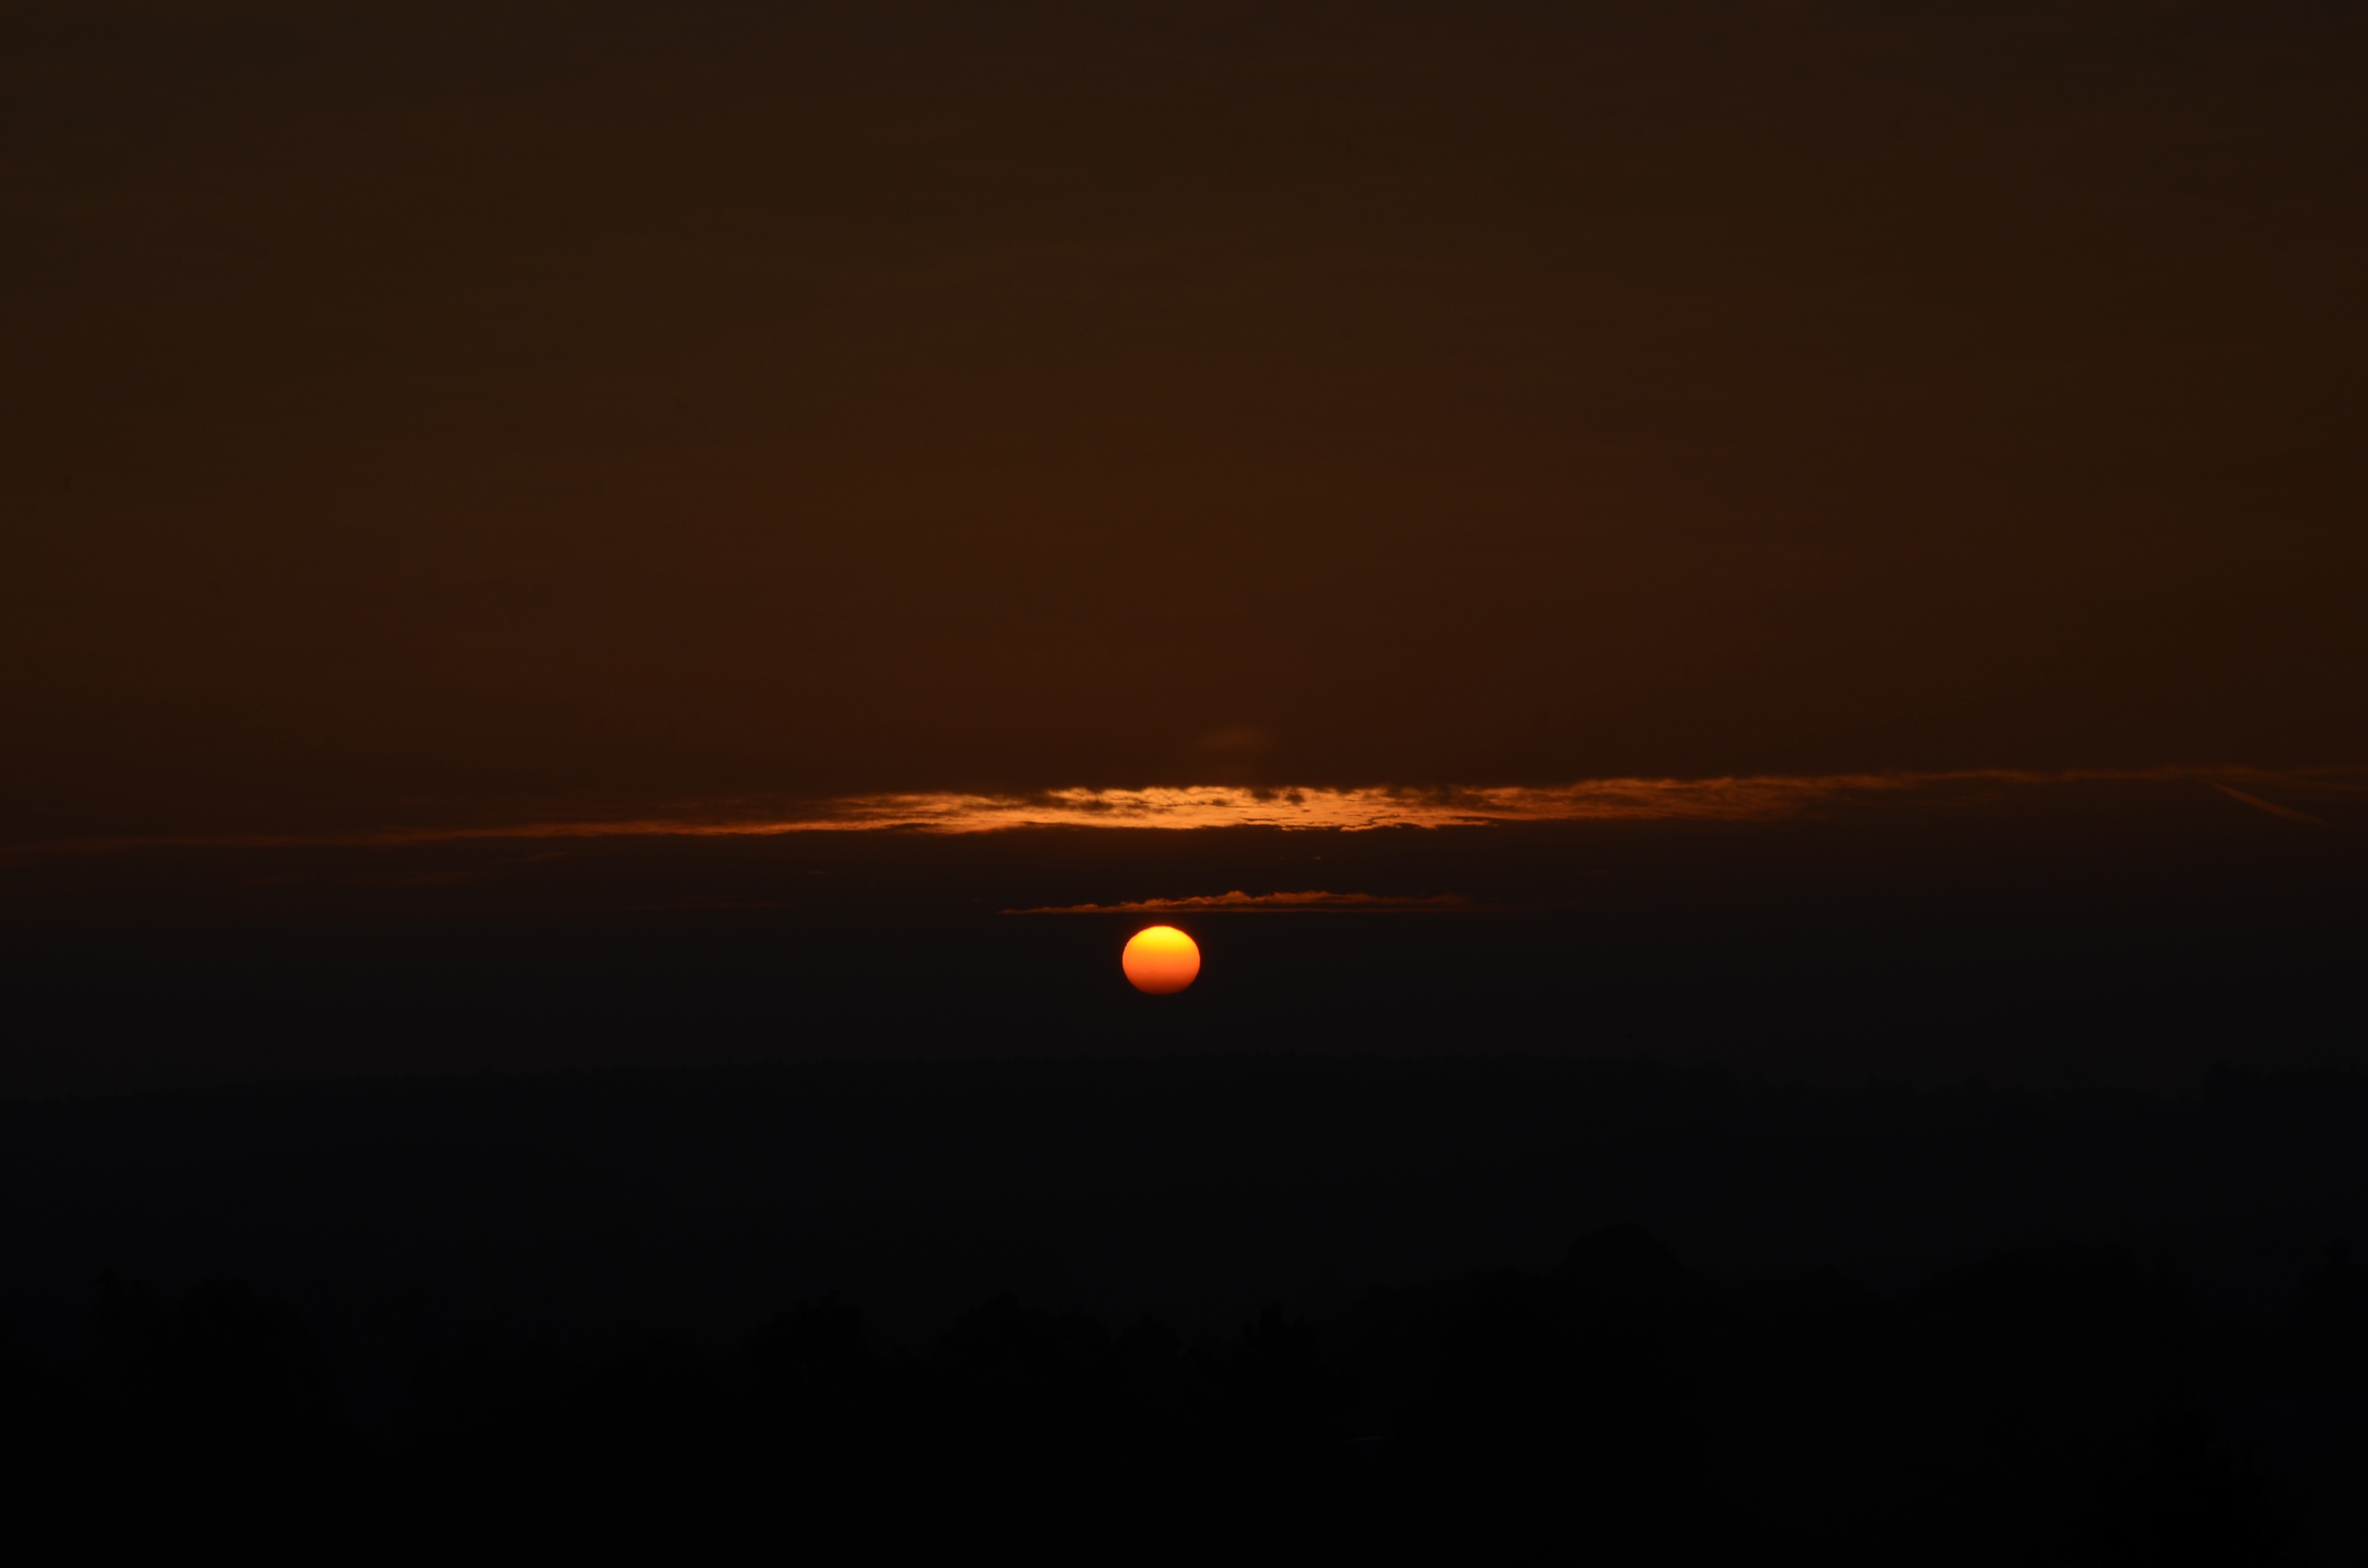
horizon, light, sky, sun, sunrise, sunset, night, morning, dawn, atmosphere, dusk, evening, twilight, darkness, moon, moonlight, afterglow, evening sky, setting sun, thuringia germany, astronomical object, atmospheric phenomenon, atmosphere of earth, greiz